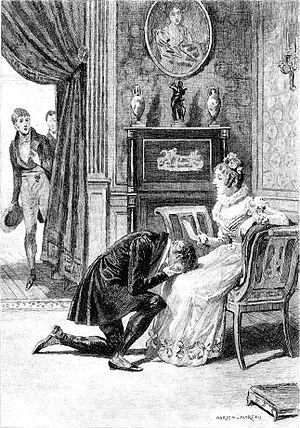
Madame de Bargeton est un personnage de La Comédie humaine d'Honoré de Balzac, qui apparaît principalement dans les romans Illusions perdues et Splendeurs et misères des courtisanes. Surtout présente dans le premier, elle ne constitue qu'une « silhouette » dans le second.
Les Deux Poètes est la première partie d’un vaste roman d’Honoré de Balzac, Illusions perdues, paru en 1837 chez Edmond Werdet, avant d’être relié à Ève et David en un seul roman dans l’édition Furne 1845 de La Comédie humaine, où il figure dans les Scènes de la vie de province.
Coralie est un personnage de La Comédie humaine d'Honoré de Balzac.
Illusions perdues est un roman d'Honoré de Balzac publié en trois parties entre 1837 et 1843 : Les Deux Poètes, Un grand homme de province à Paris et Les Souffrances de l’inventeur. Dédié à Victor Hugo, ce texte fait partie du vaste ensemble des Études de mœurs de La Comédie humaine et, plus précisément, des Scènes de la vie de province. Attaché à ce qu'il qualifiait comme une histoire pleine de vérité, Balzac considérait le triptyque composant Illusions perdues comme un élément capital de son grand œuvre.